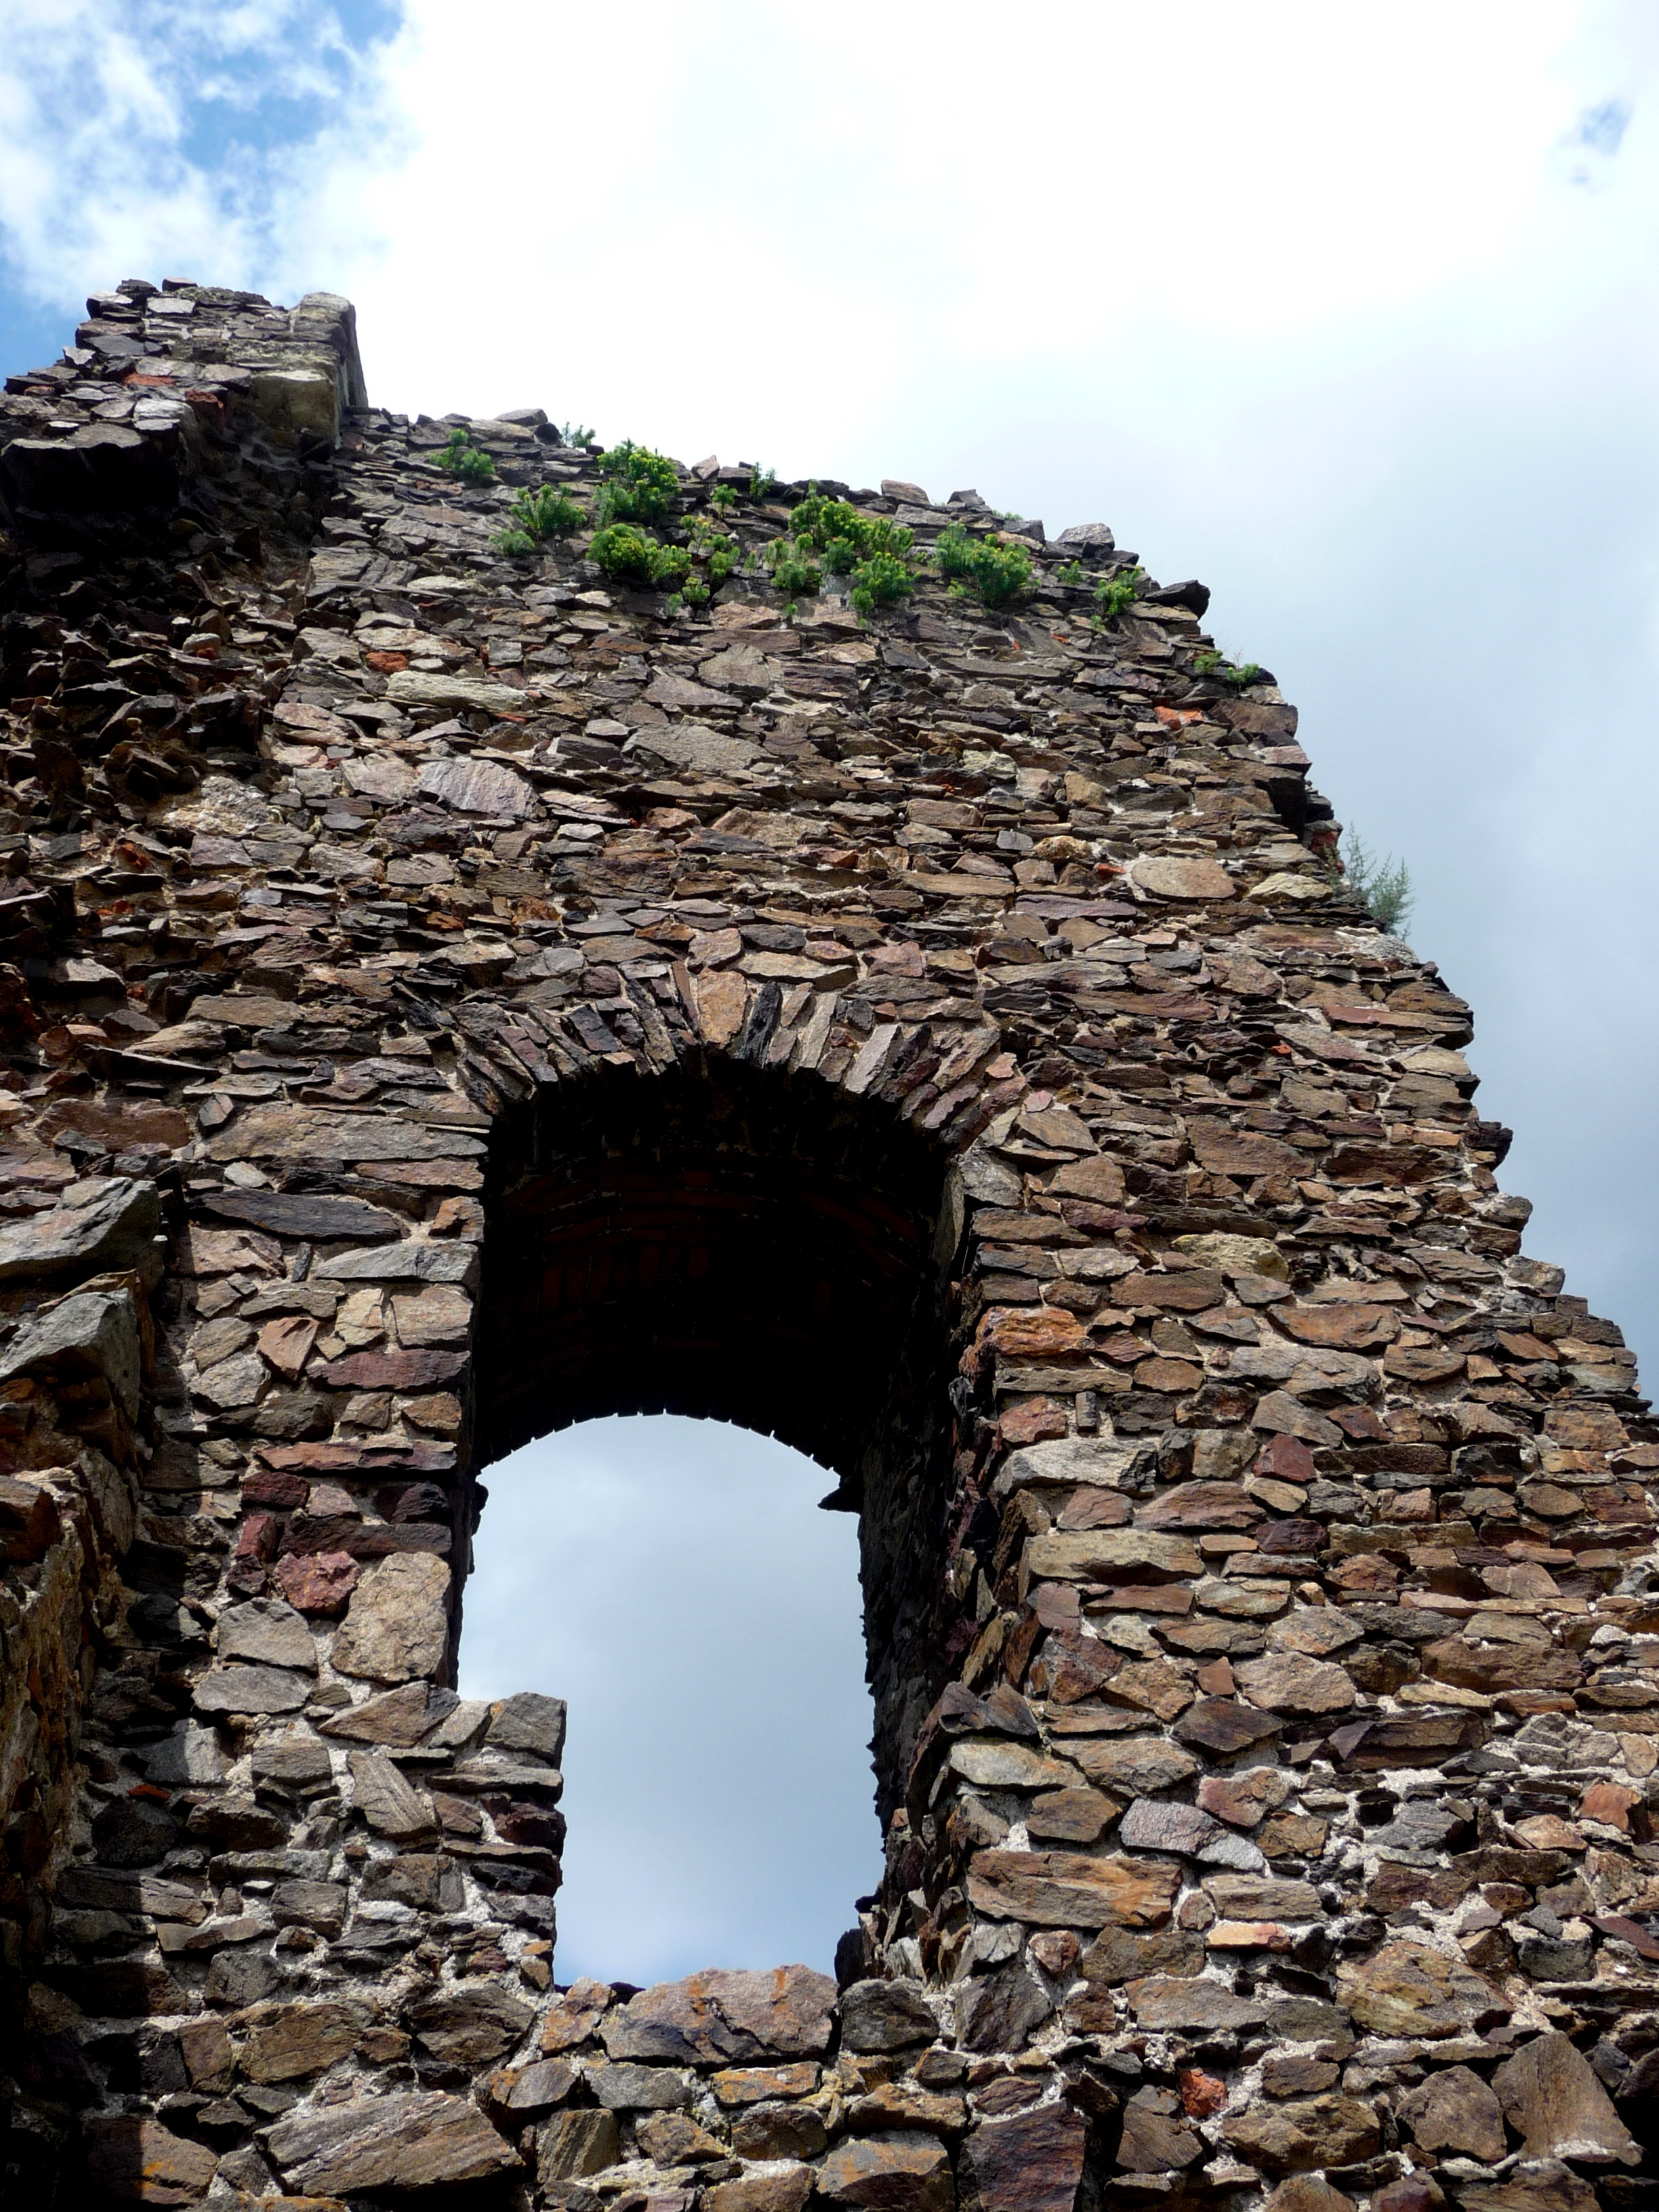
rock, architecture, window, building, wall, monument, arch, castle, ancient, fortification, stones, temple, ruins, monastery, archaeological site, historic site, ancient history, castle lichnice